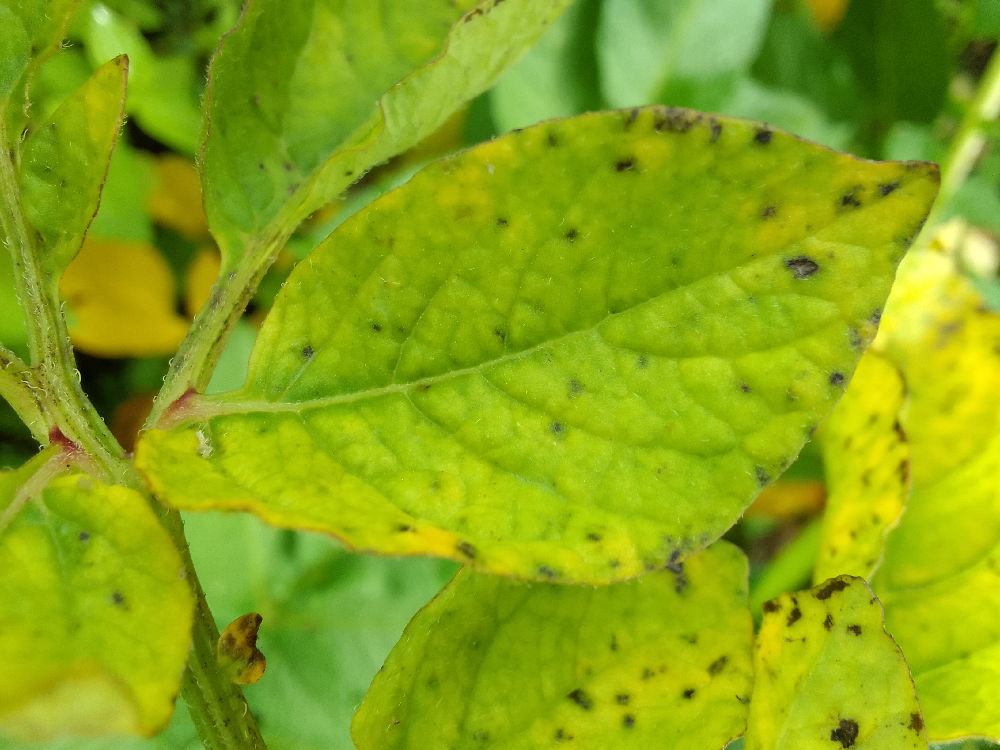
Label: Early blight